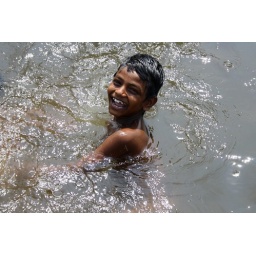
a boy enjoying a midday bath in a river canal @ Sathyamangalam